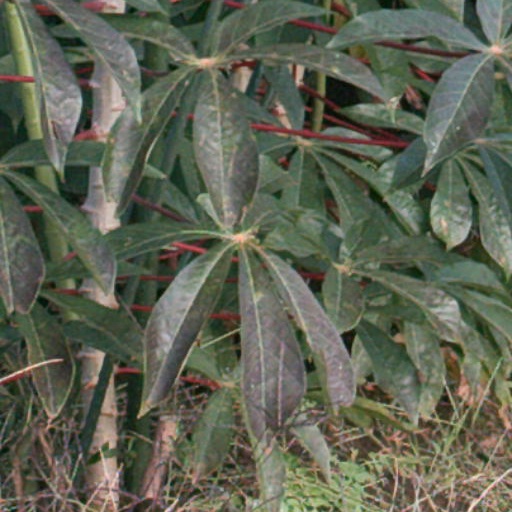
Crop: cassava